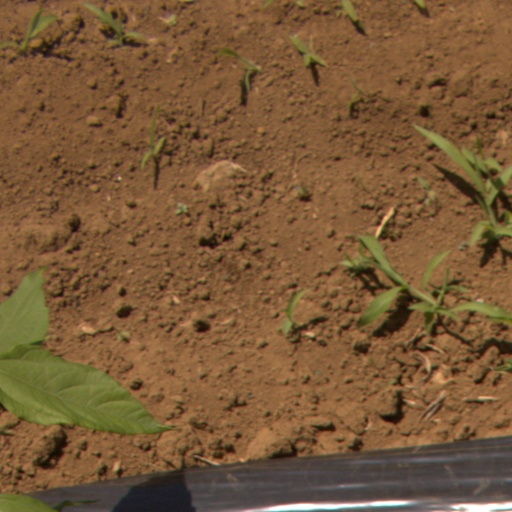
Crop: Jerusalem artichoke